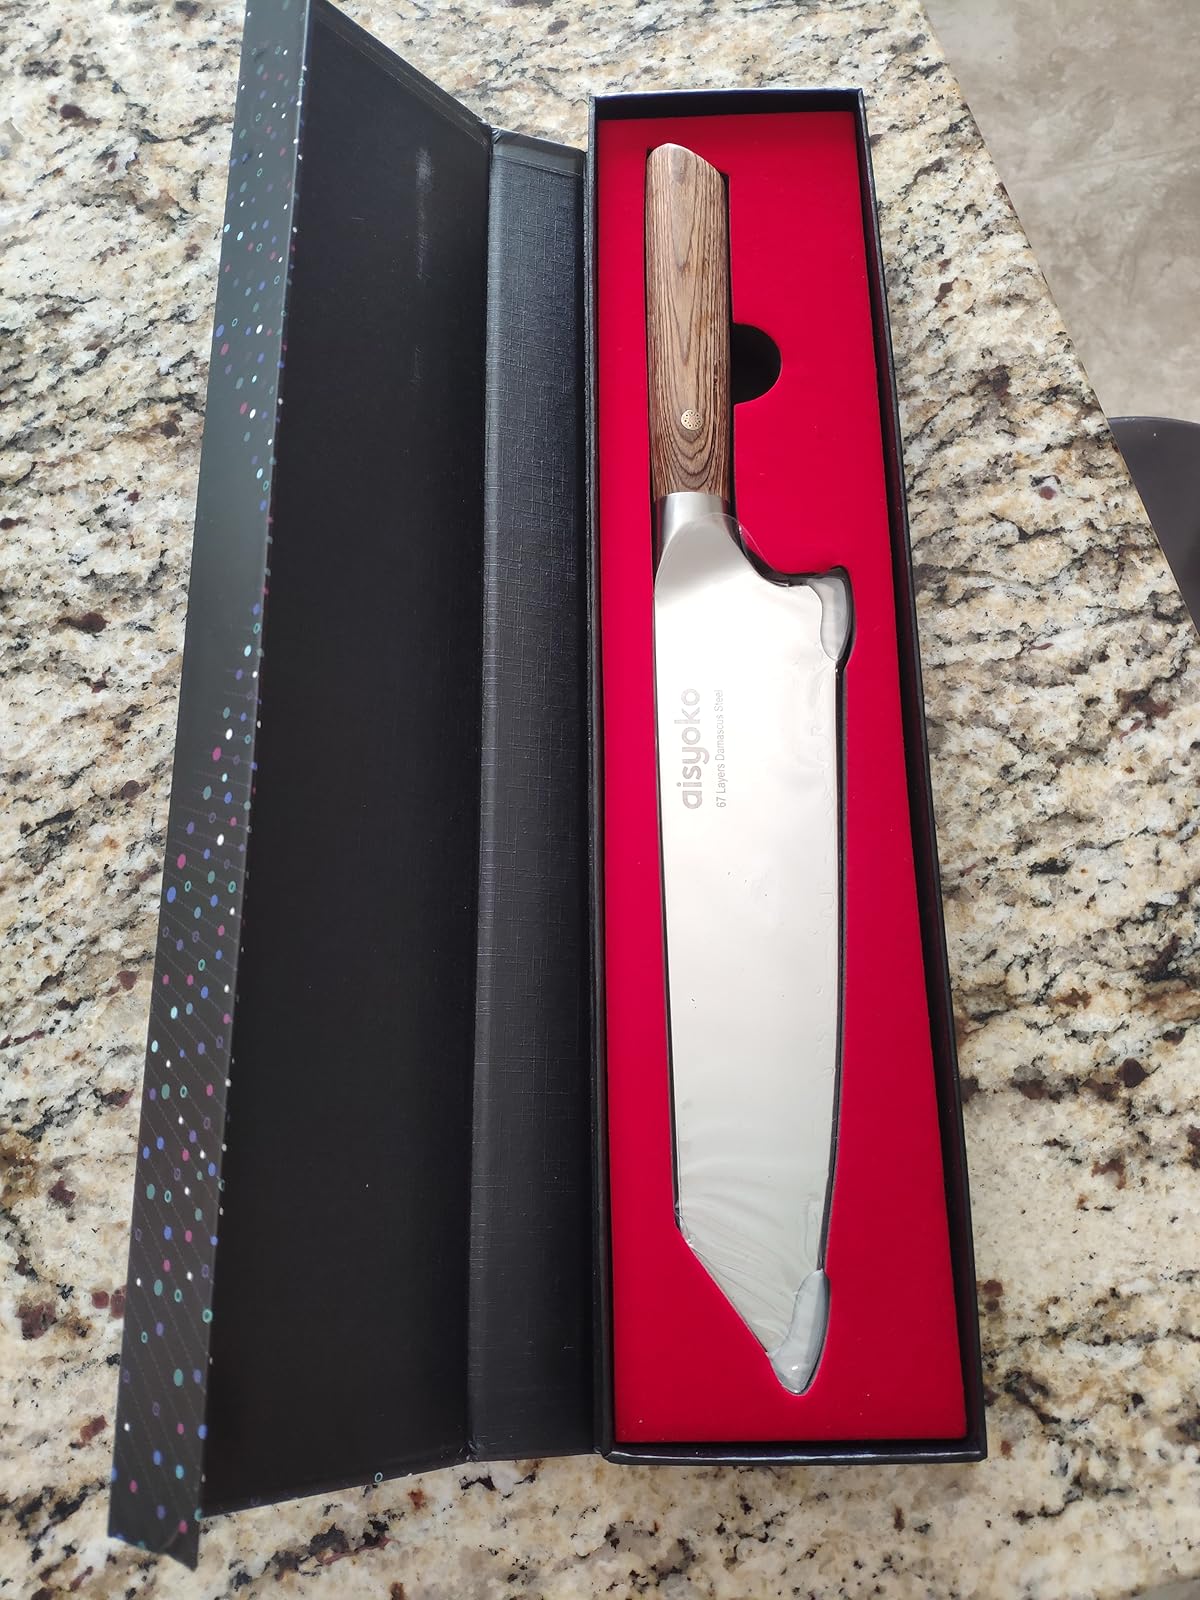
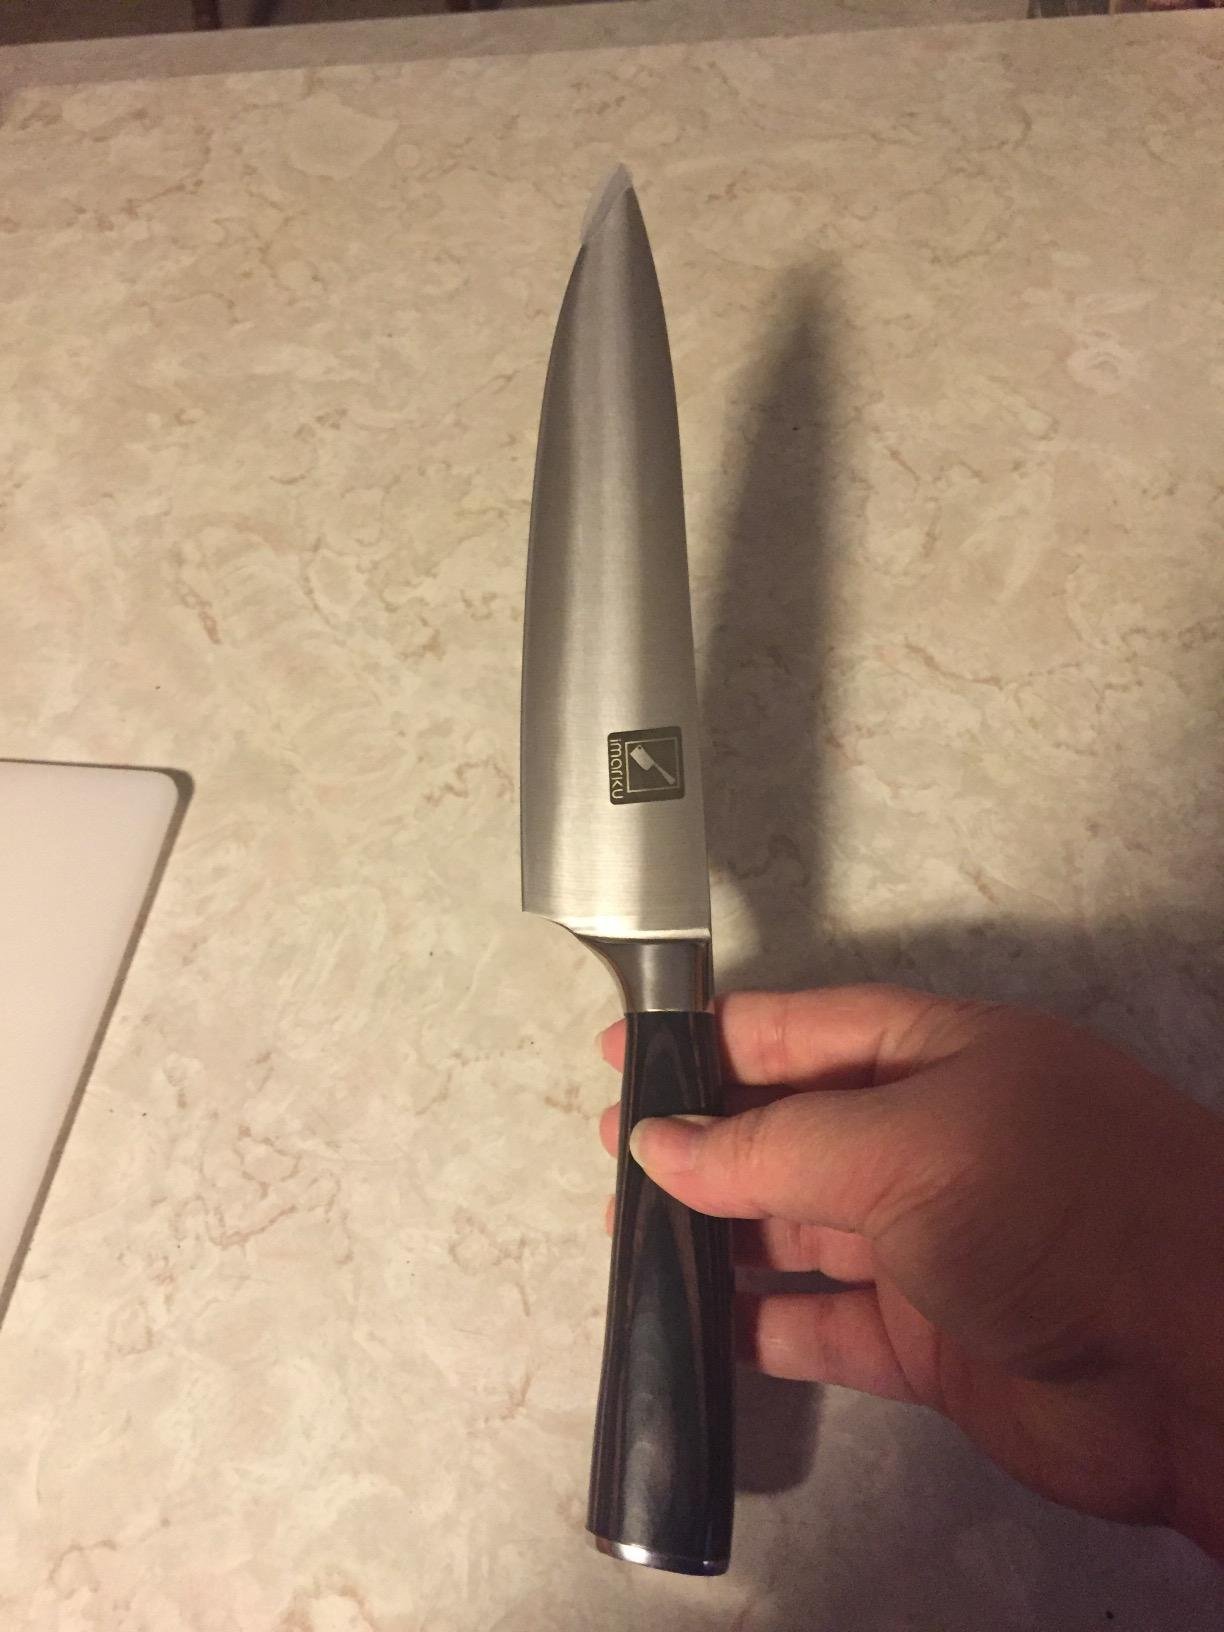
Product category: items_knife
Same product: no